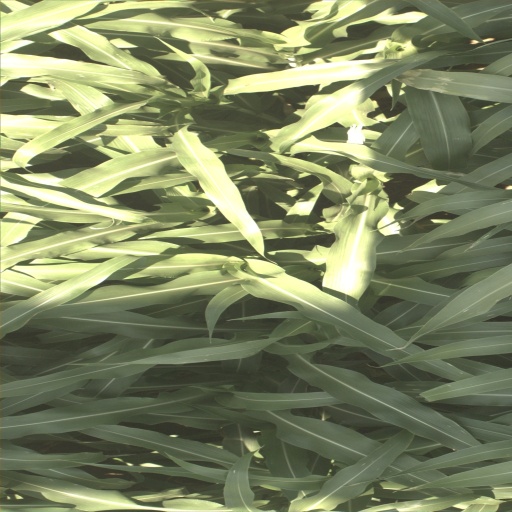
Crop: sorghum